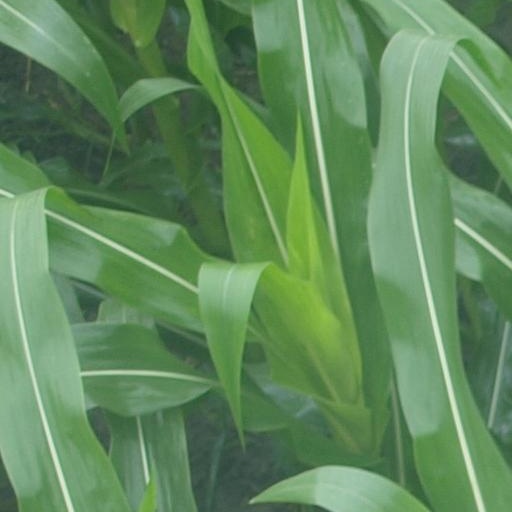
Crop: maize; corn